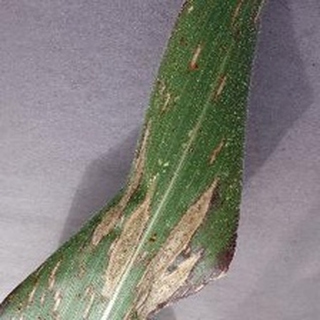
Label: corn_northern_leaf_blight